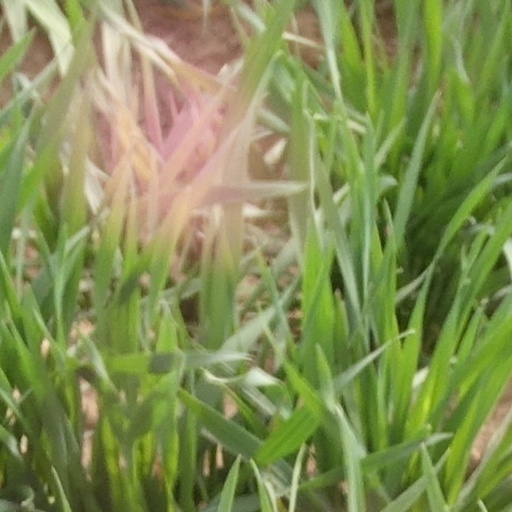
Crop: wheat